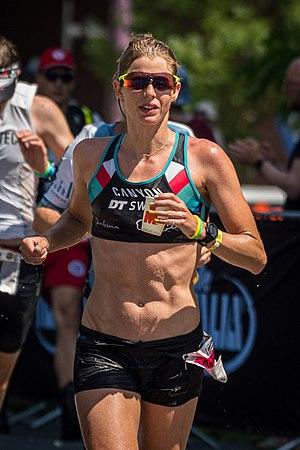
Imogen Simmonds Ironman Allemagne 2019
Imogen Simmonds née le 8 mars 1993 à Hong Kong est une triathlète professionnelle britannico-suisse, vainqueur sur compétition Ironman 70.3.